Paul Erlich

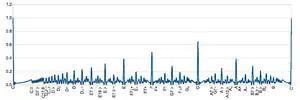
The space around intervals is shown above for the Farey sequence, order 50.

Paul Erlich (born 1972) is a guitarist and music theorist living near Boston, Massachusetts. He is known for his seminal role in developing the theory of regular temperaments, including being the first to define pajara temperament and its decatonic scales in 22-ET. He holds a Bachelor of Science degree in physics from Yale University.